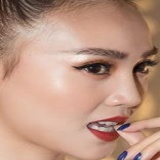
diễn viên Ninh Dương Lan Ngọc